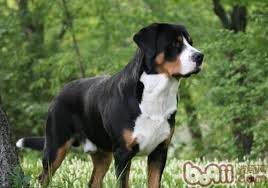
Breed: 221-n000055-EntleBucher